Imperial German Navy order of battle (1914)

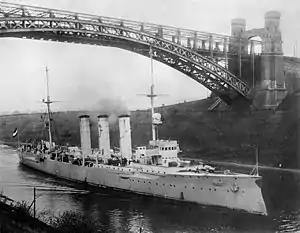
The light cruiser "Dresden" passing the Levensau High Bridge during a transit of the Kaiser Wilhelm Canal

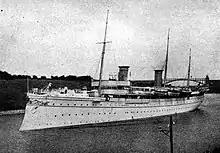
The Imperial Yacht "Hohenzollern"

In addition to its two major bases in Germany, the Imperial German Navy had a number of units stationed overseas.